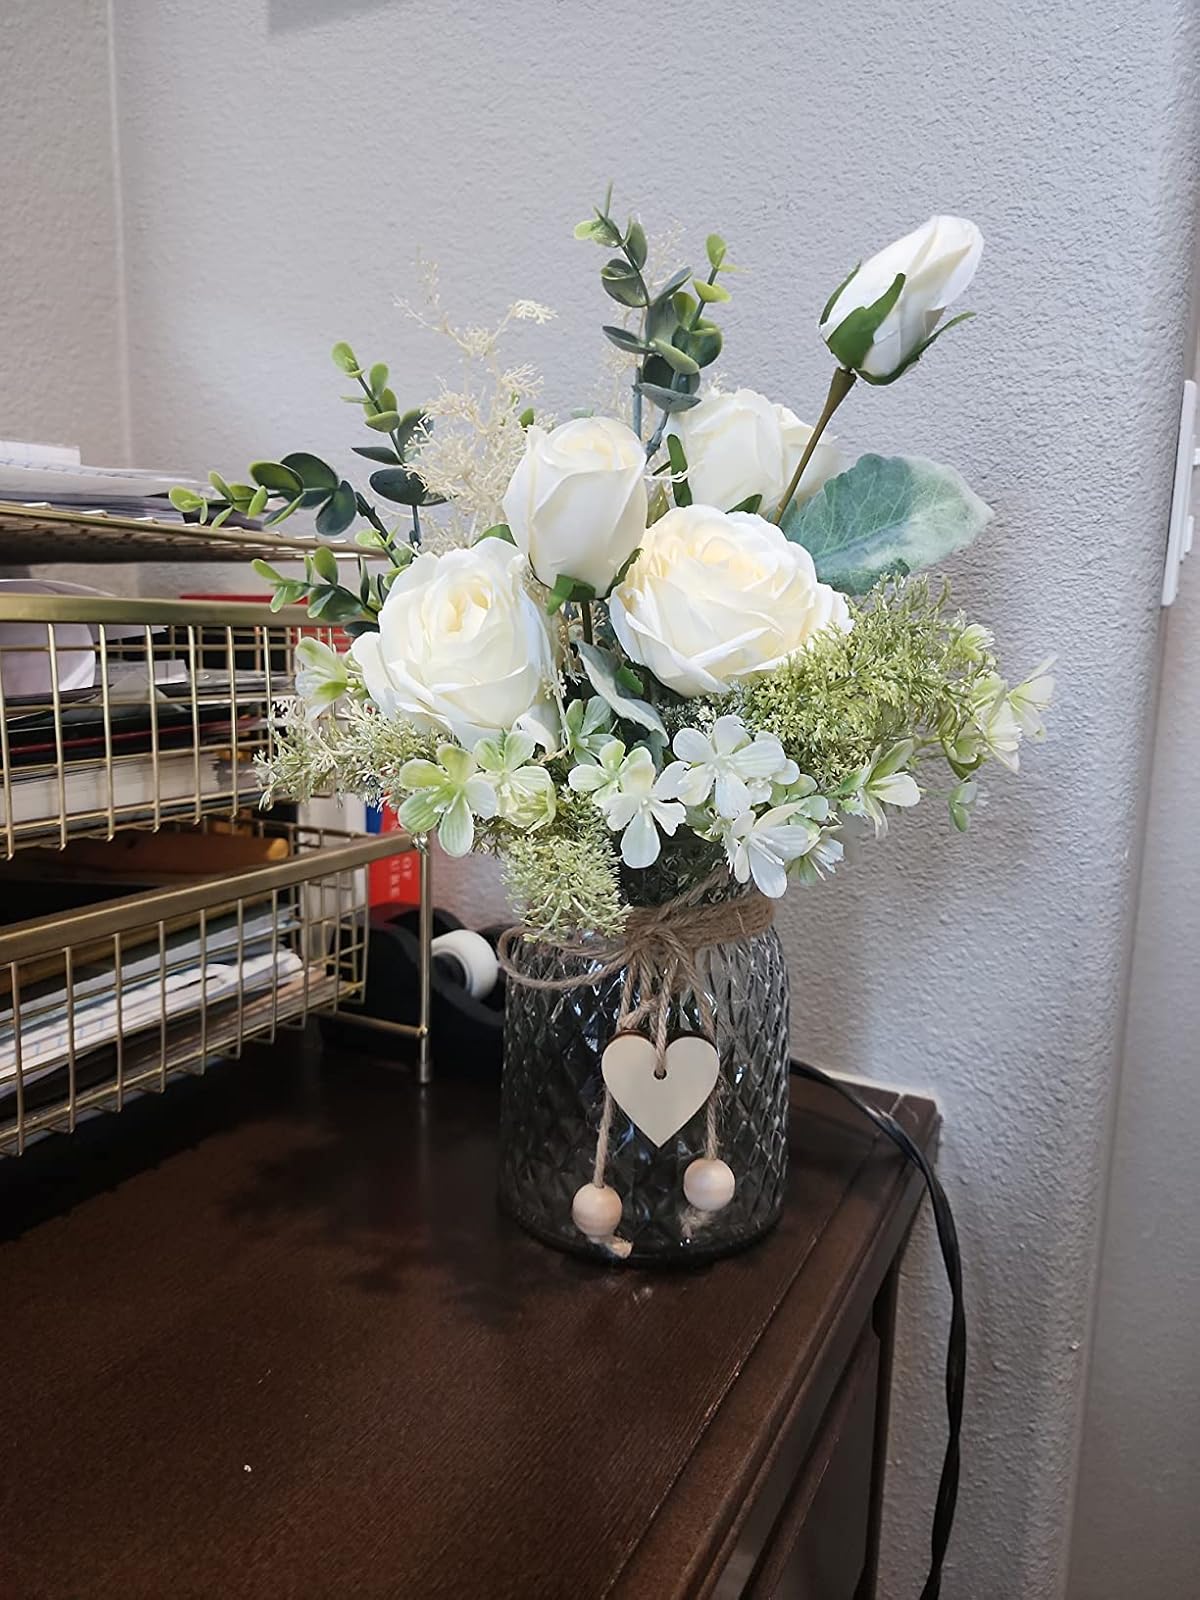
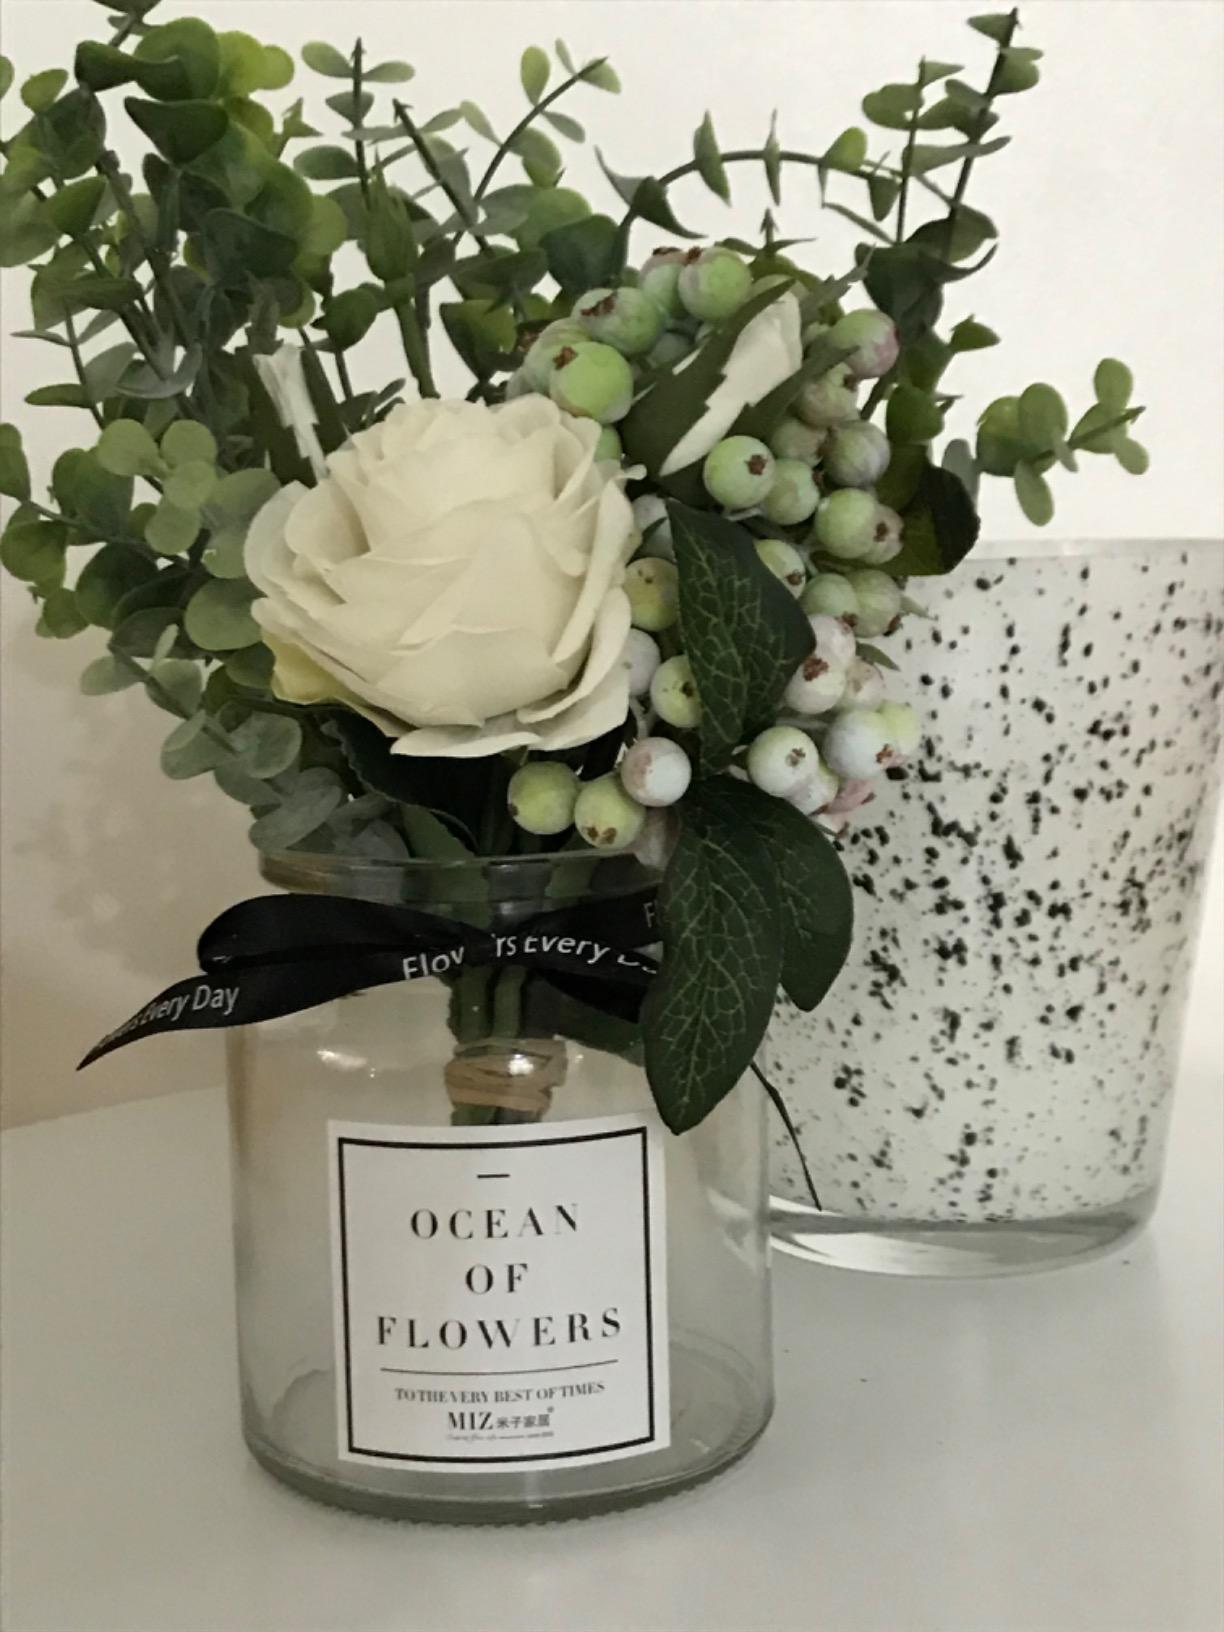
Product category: vase
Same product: no